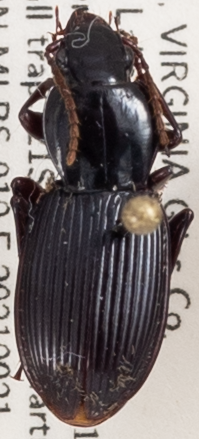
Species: Pterostichus tristis
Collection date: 2021-09-21
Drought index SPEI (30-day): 1.46
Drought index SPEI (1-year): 0.688
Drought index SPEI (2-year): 1.69